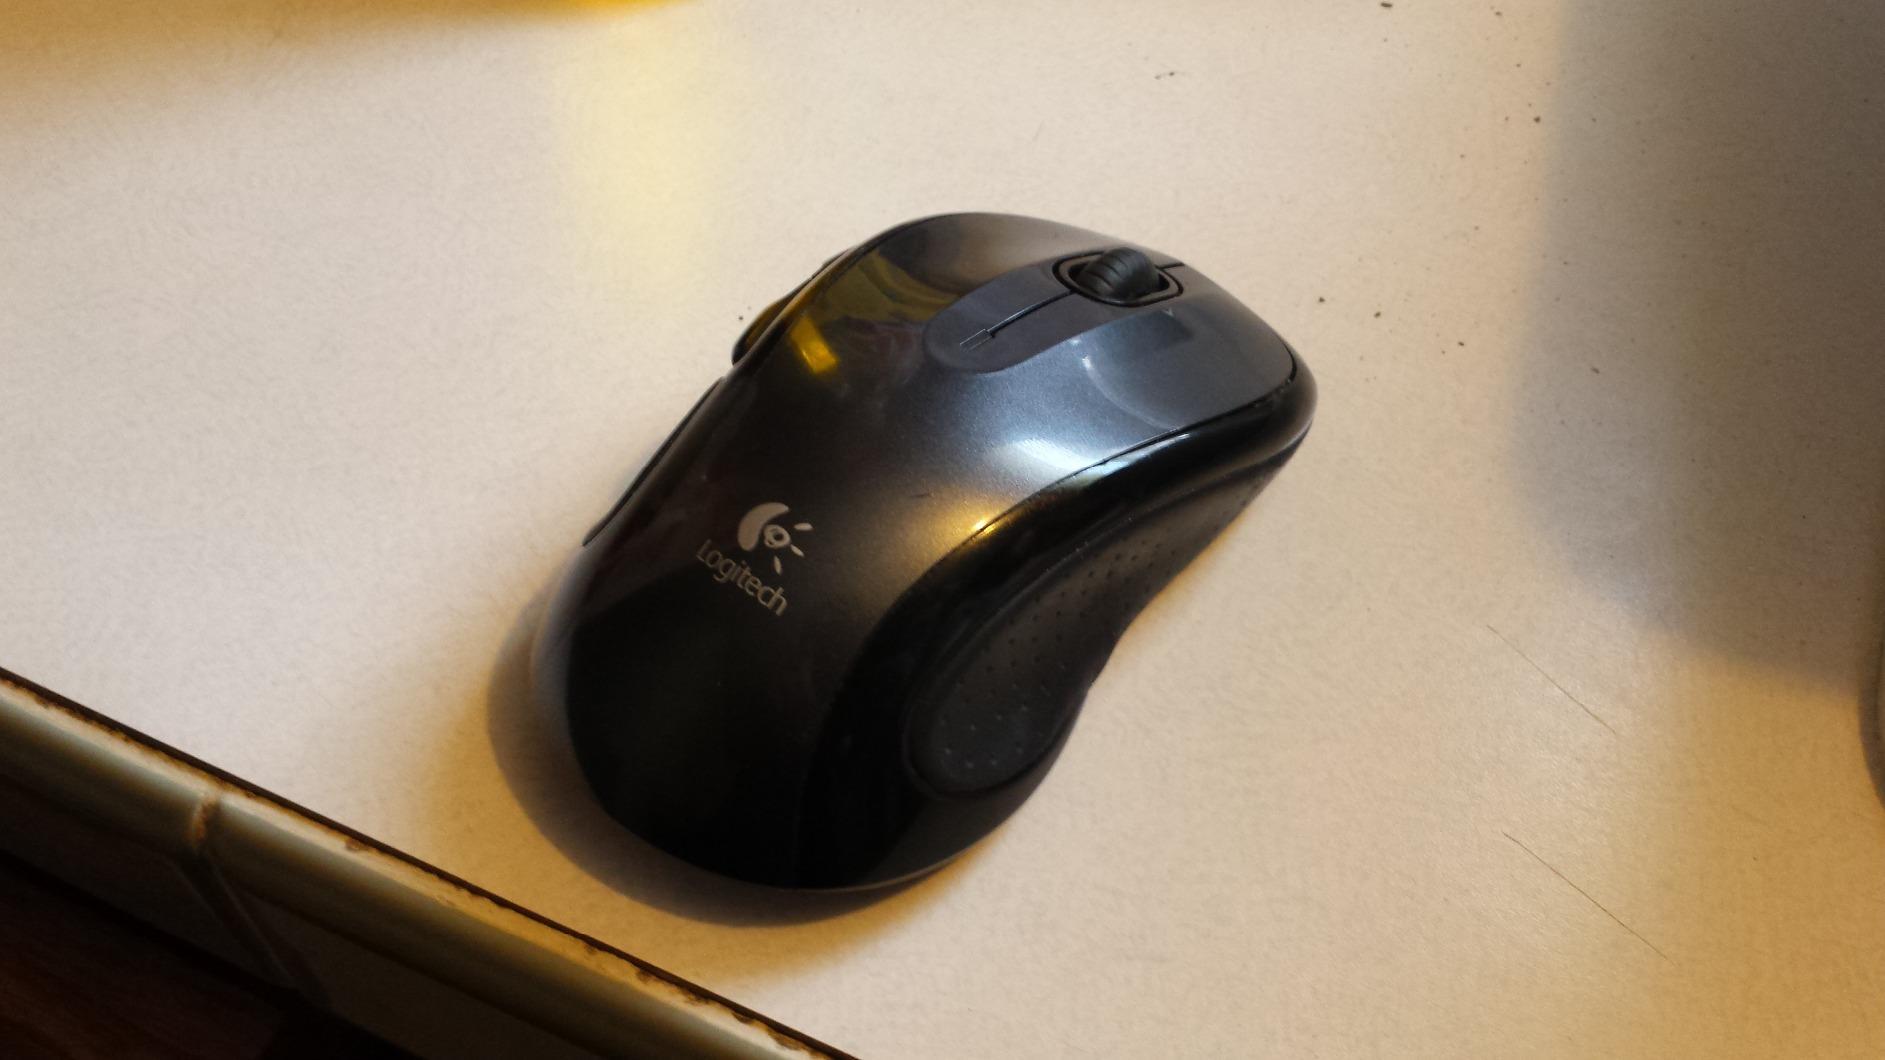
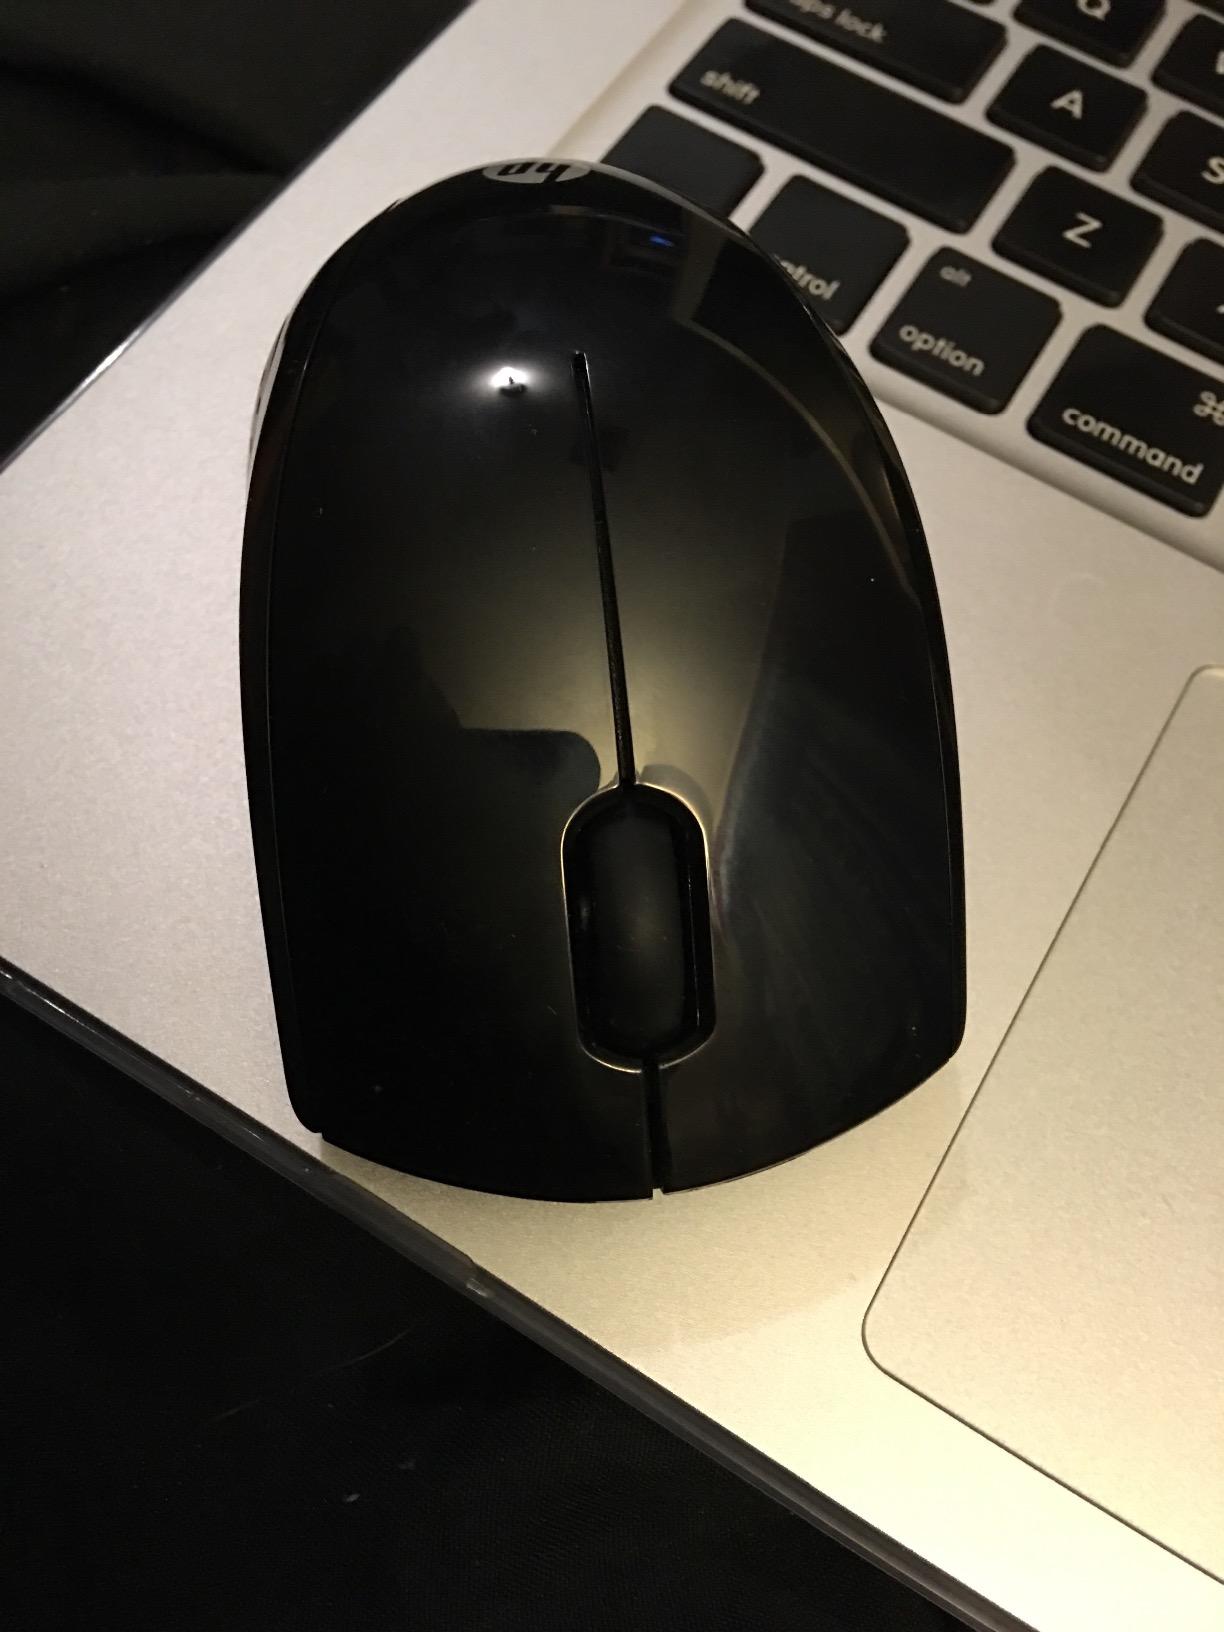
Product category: mouse
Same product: no